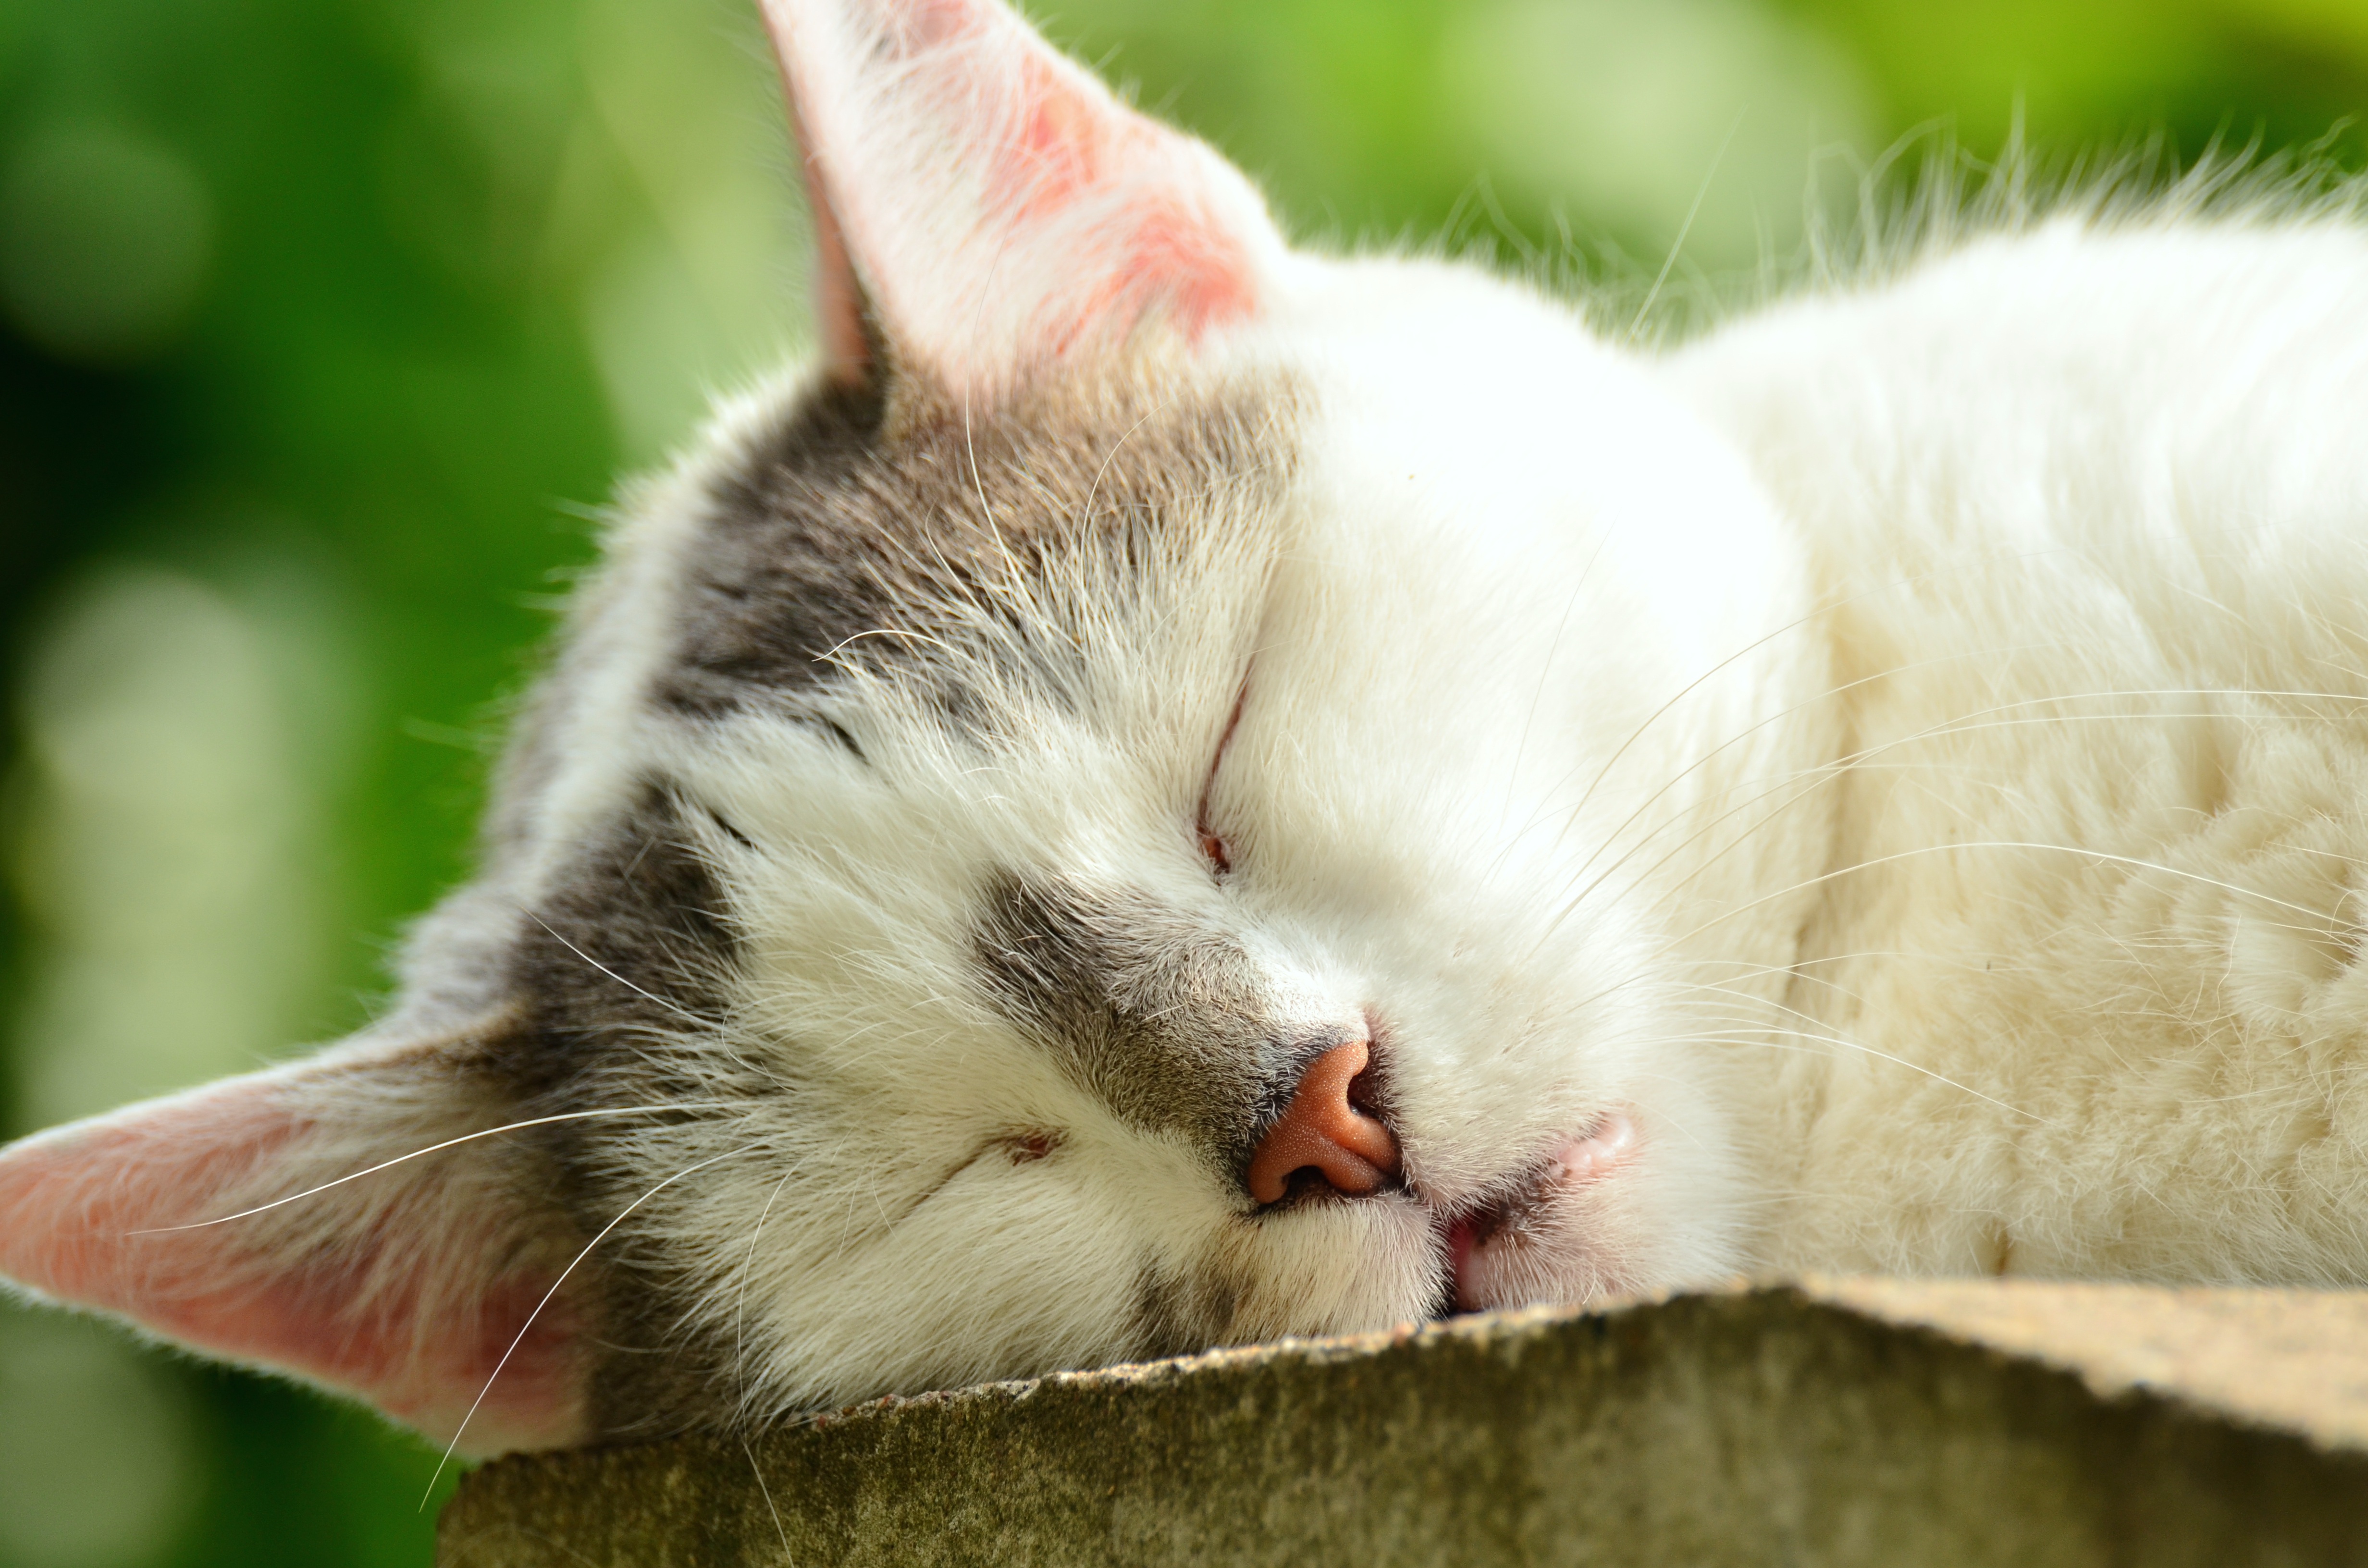
pet, fur, kitten, cat, mammal, close, fauna, yawn, close up, nose, whiskers, sleep, adidas, skin, vertebrate, mieze, domestic cat, cat face, concerns, white cat, cat portrait, exhausted, hide nose, small to medium sized cats, cat like mammal